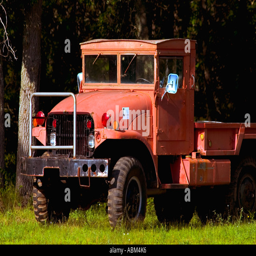
portrait of a red - orange antique truck .